Scorpions (band)

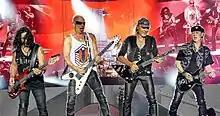
Scorpions performing at RockFest in 2015

Despite initial plans for a break up or retirement, guitarist Matthias Jabs told AZ Central on 12 June 2012 that the Scorpions would not split up. A month later, Jabs told "Billboard" magazine the band had been working on an album that would contain unreleased songs they recorded for the albums "Blackout", "Love at First Sting", "Savage Amusement", and "Crazy World" and planned to release it in 2014. In April, the Scorpions announced shows in Russia and Belarus with an orchestra in October 2013. On 11, 12, and 14 September 2013, the band played three MTV Unplugged concerts at the Lycabettus-Theatre in Athens. On 6 November 2013, they announced four more MTV Unplugged Concert in Germany 2014. In December 2013, in an interview at Rock Show radio program in Greece, Meine said he was not sure if the album with unreleased songs they recorded for the albums "Blackout", "Love at First Sting", "Savage Amusement" and "Crazy World" would be released in 2014 or later on.